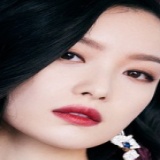
diễn viên Nghê Ni